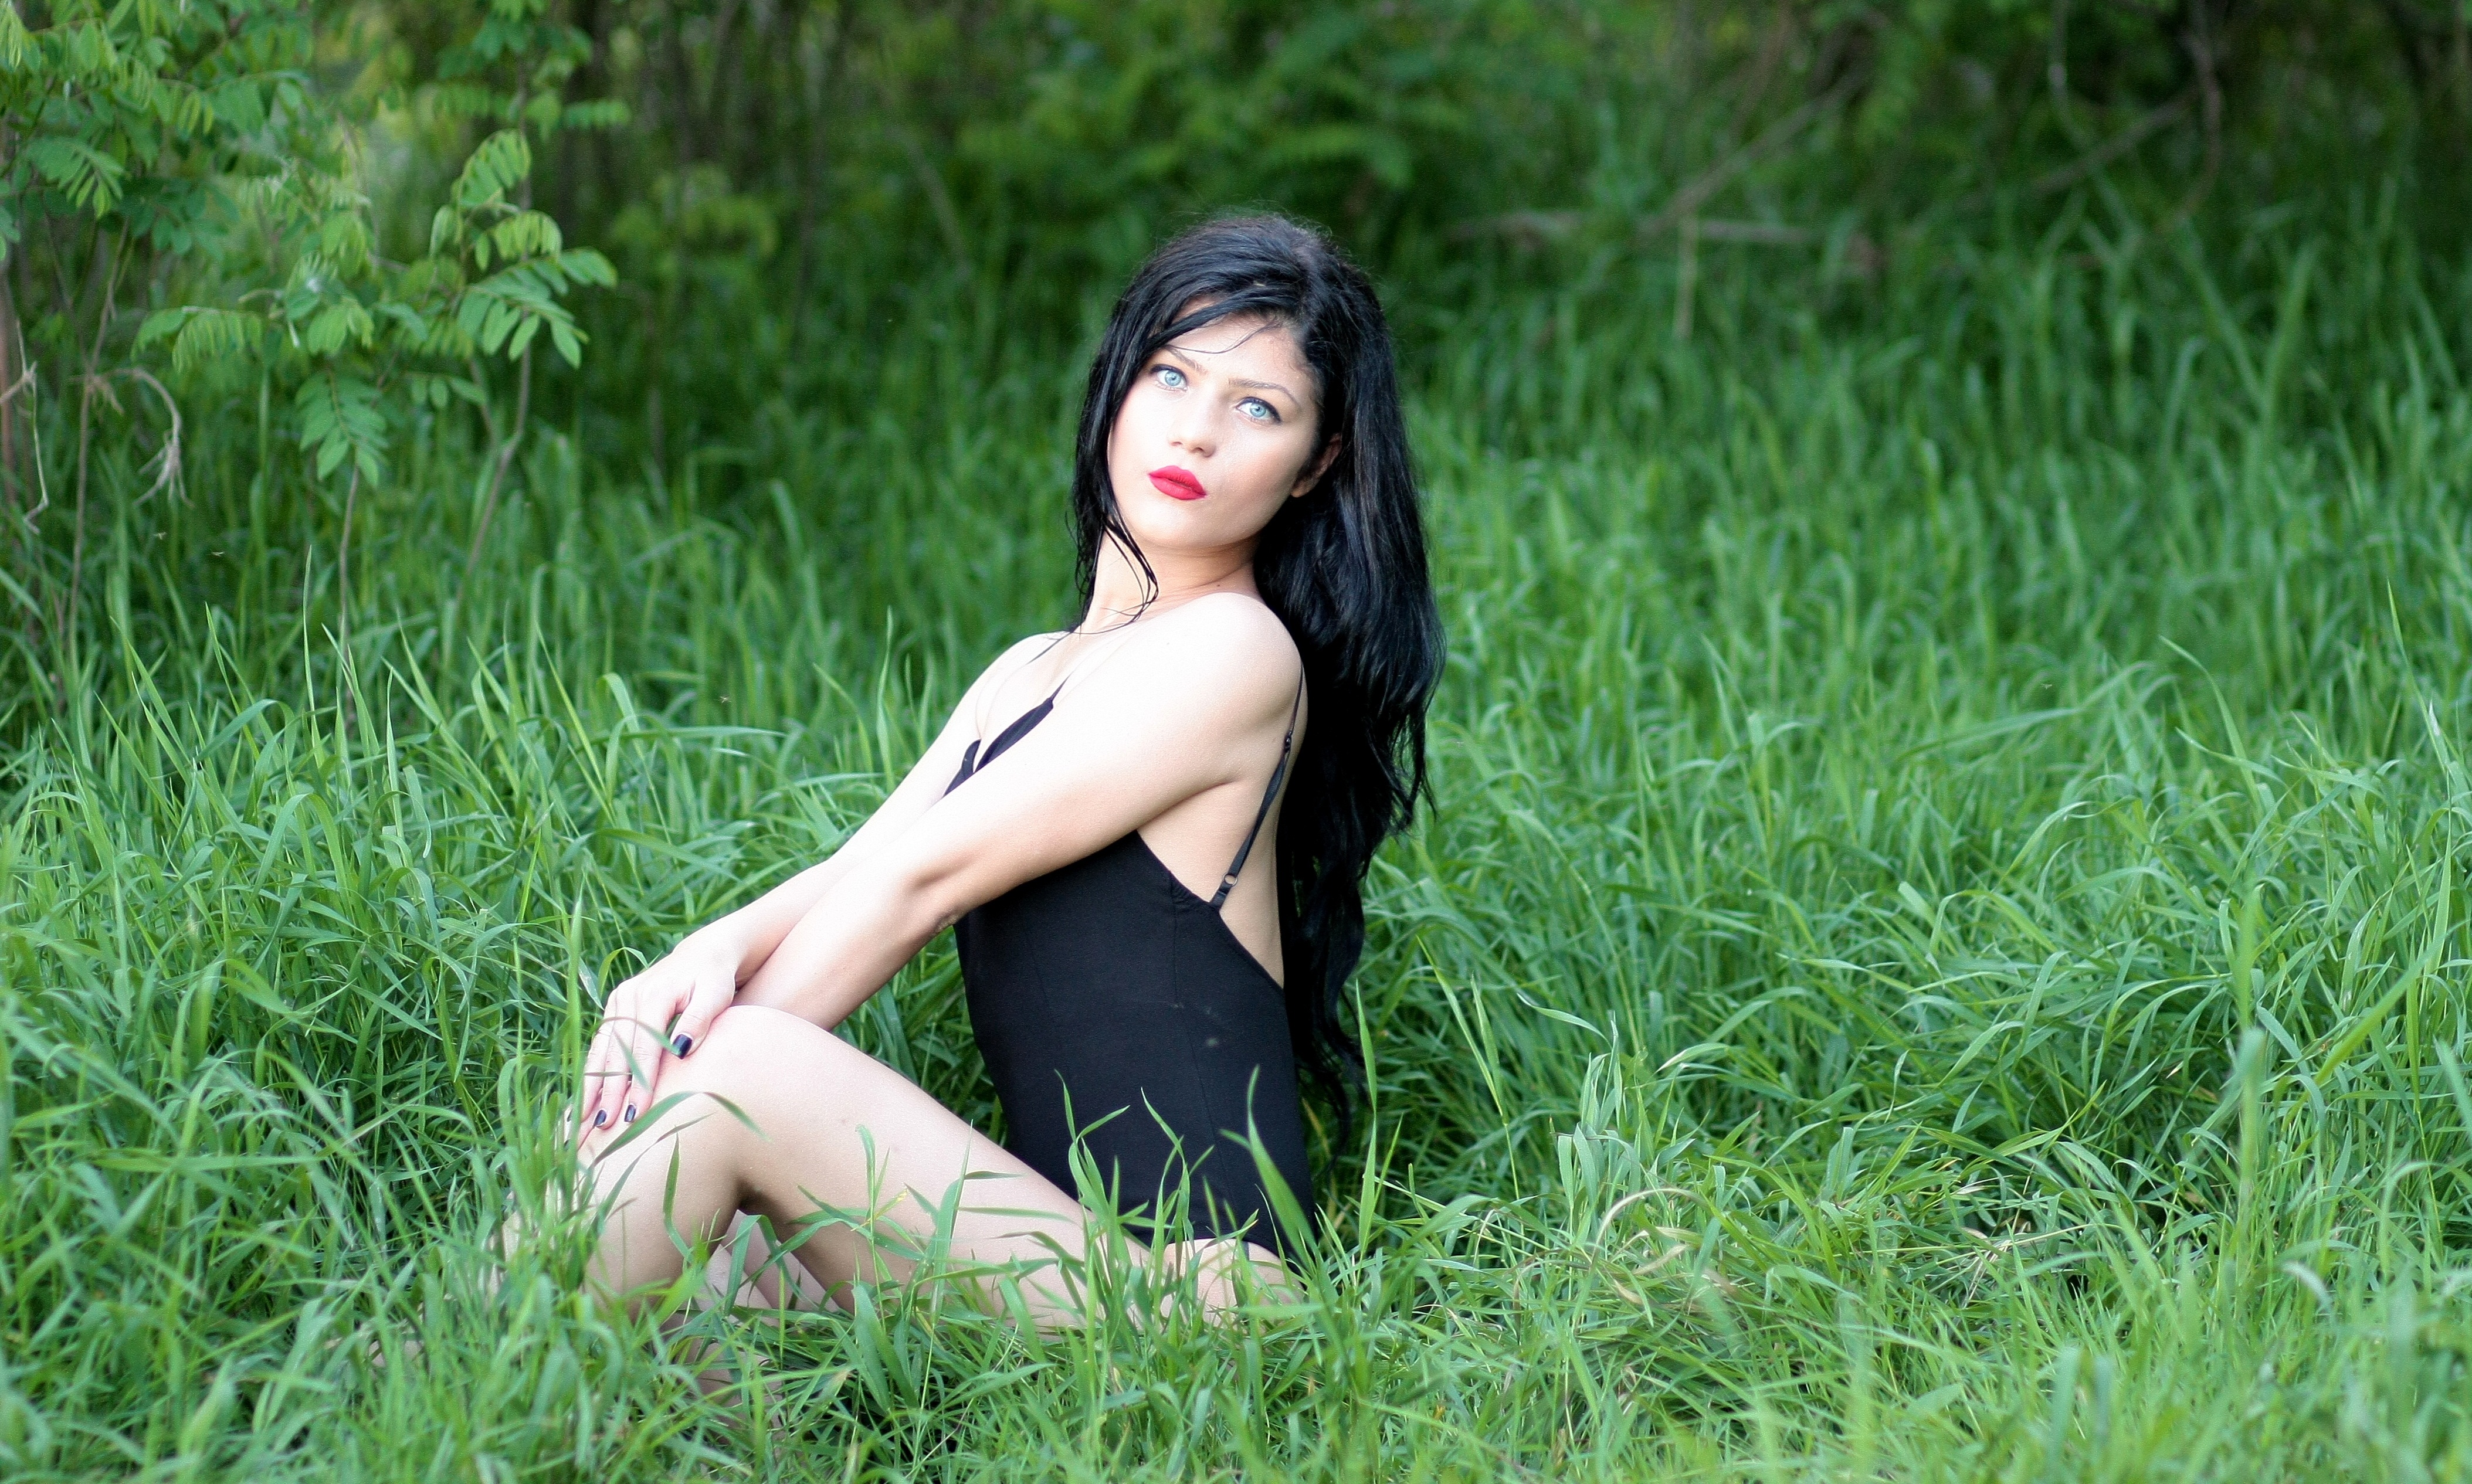
grass, person, girl, woman, lawn, photography, meadow, sunlight, leg, model, green, sitting, black, lady, long hair, human body, dress, swimsuit, photograph, skin, beauty, blue eyes, abdomen, photo shoot, sense, portrait photography, human positions, art model